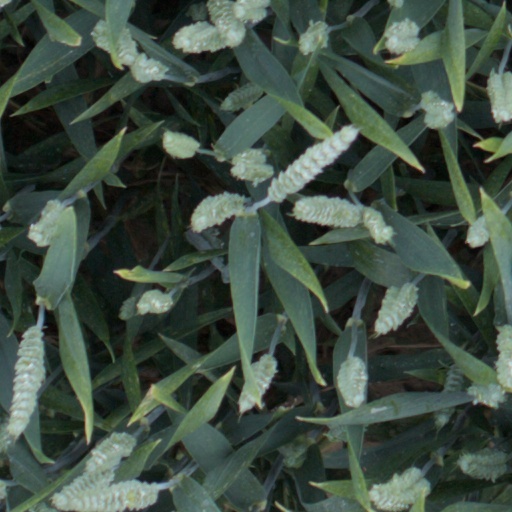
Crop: wheat